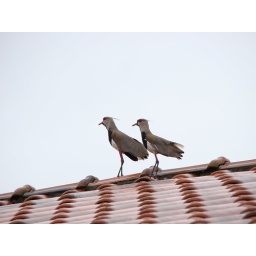
This was shot in a morning of a summer day.They are on the roof of the house where we were.January, 2011January2011